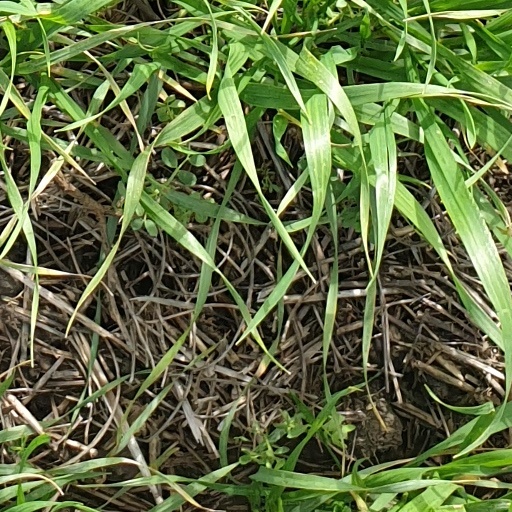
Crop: wheat